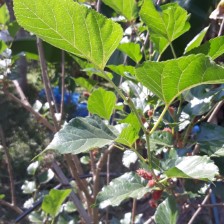
Variety: ChiangMai60